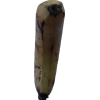
Label: banana